The Arizona Republic

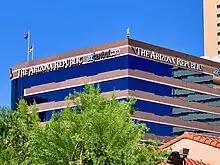
The Arizona Republic newspaper headquarters in Phoenix.

The newspaper was founded May 19, 1890, under the name The Arizona Republican, by Lewis Wolfley, Clark Churchill, John A. Black, Robert H. Paul, Royal A. Johnson, and Dr. L. C. Toney. Six years later, they would sell the paper to “an experienced newspaperman” from Washington, DC, Charles C. Randolph.